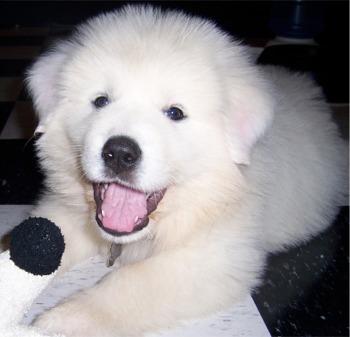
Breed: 225-n000073-Great_Pyrenees